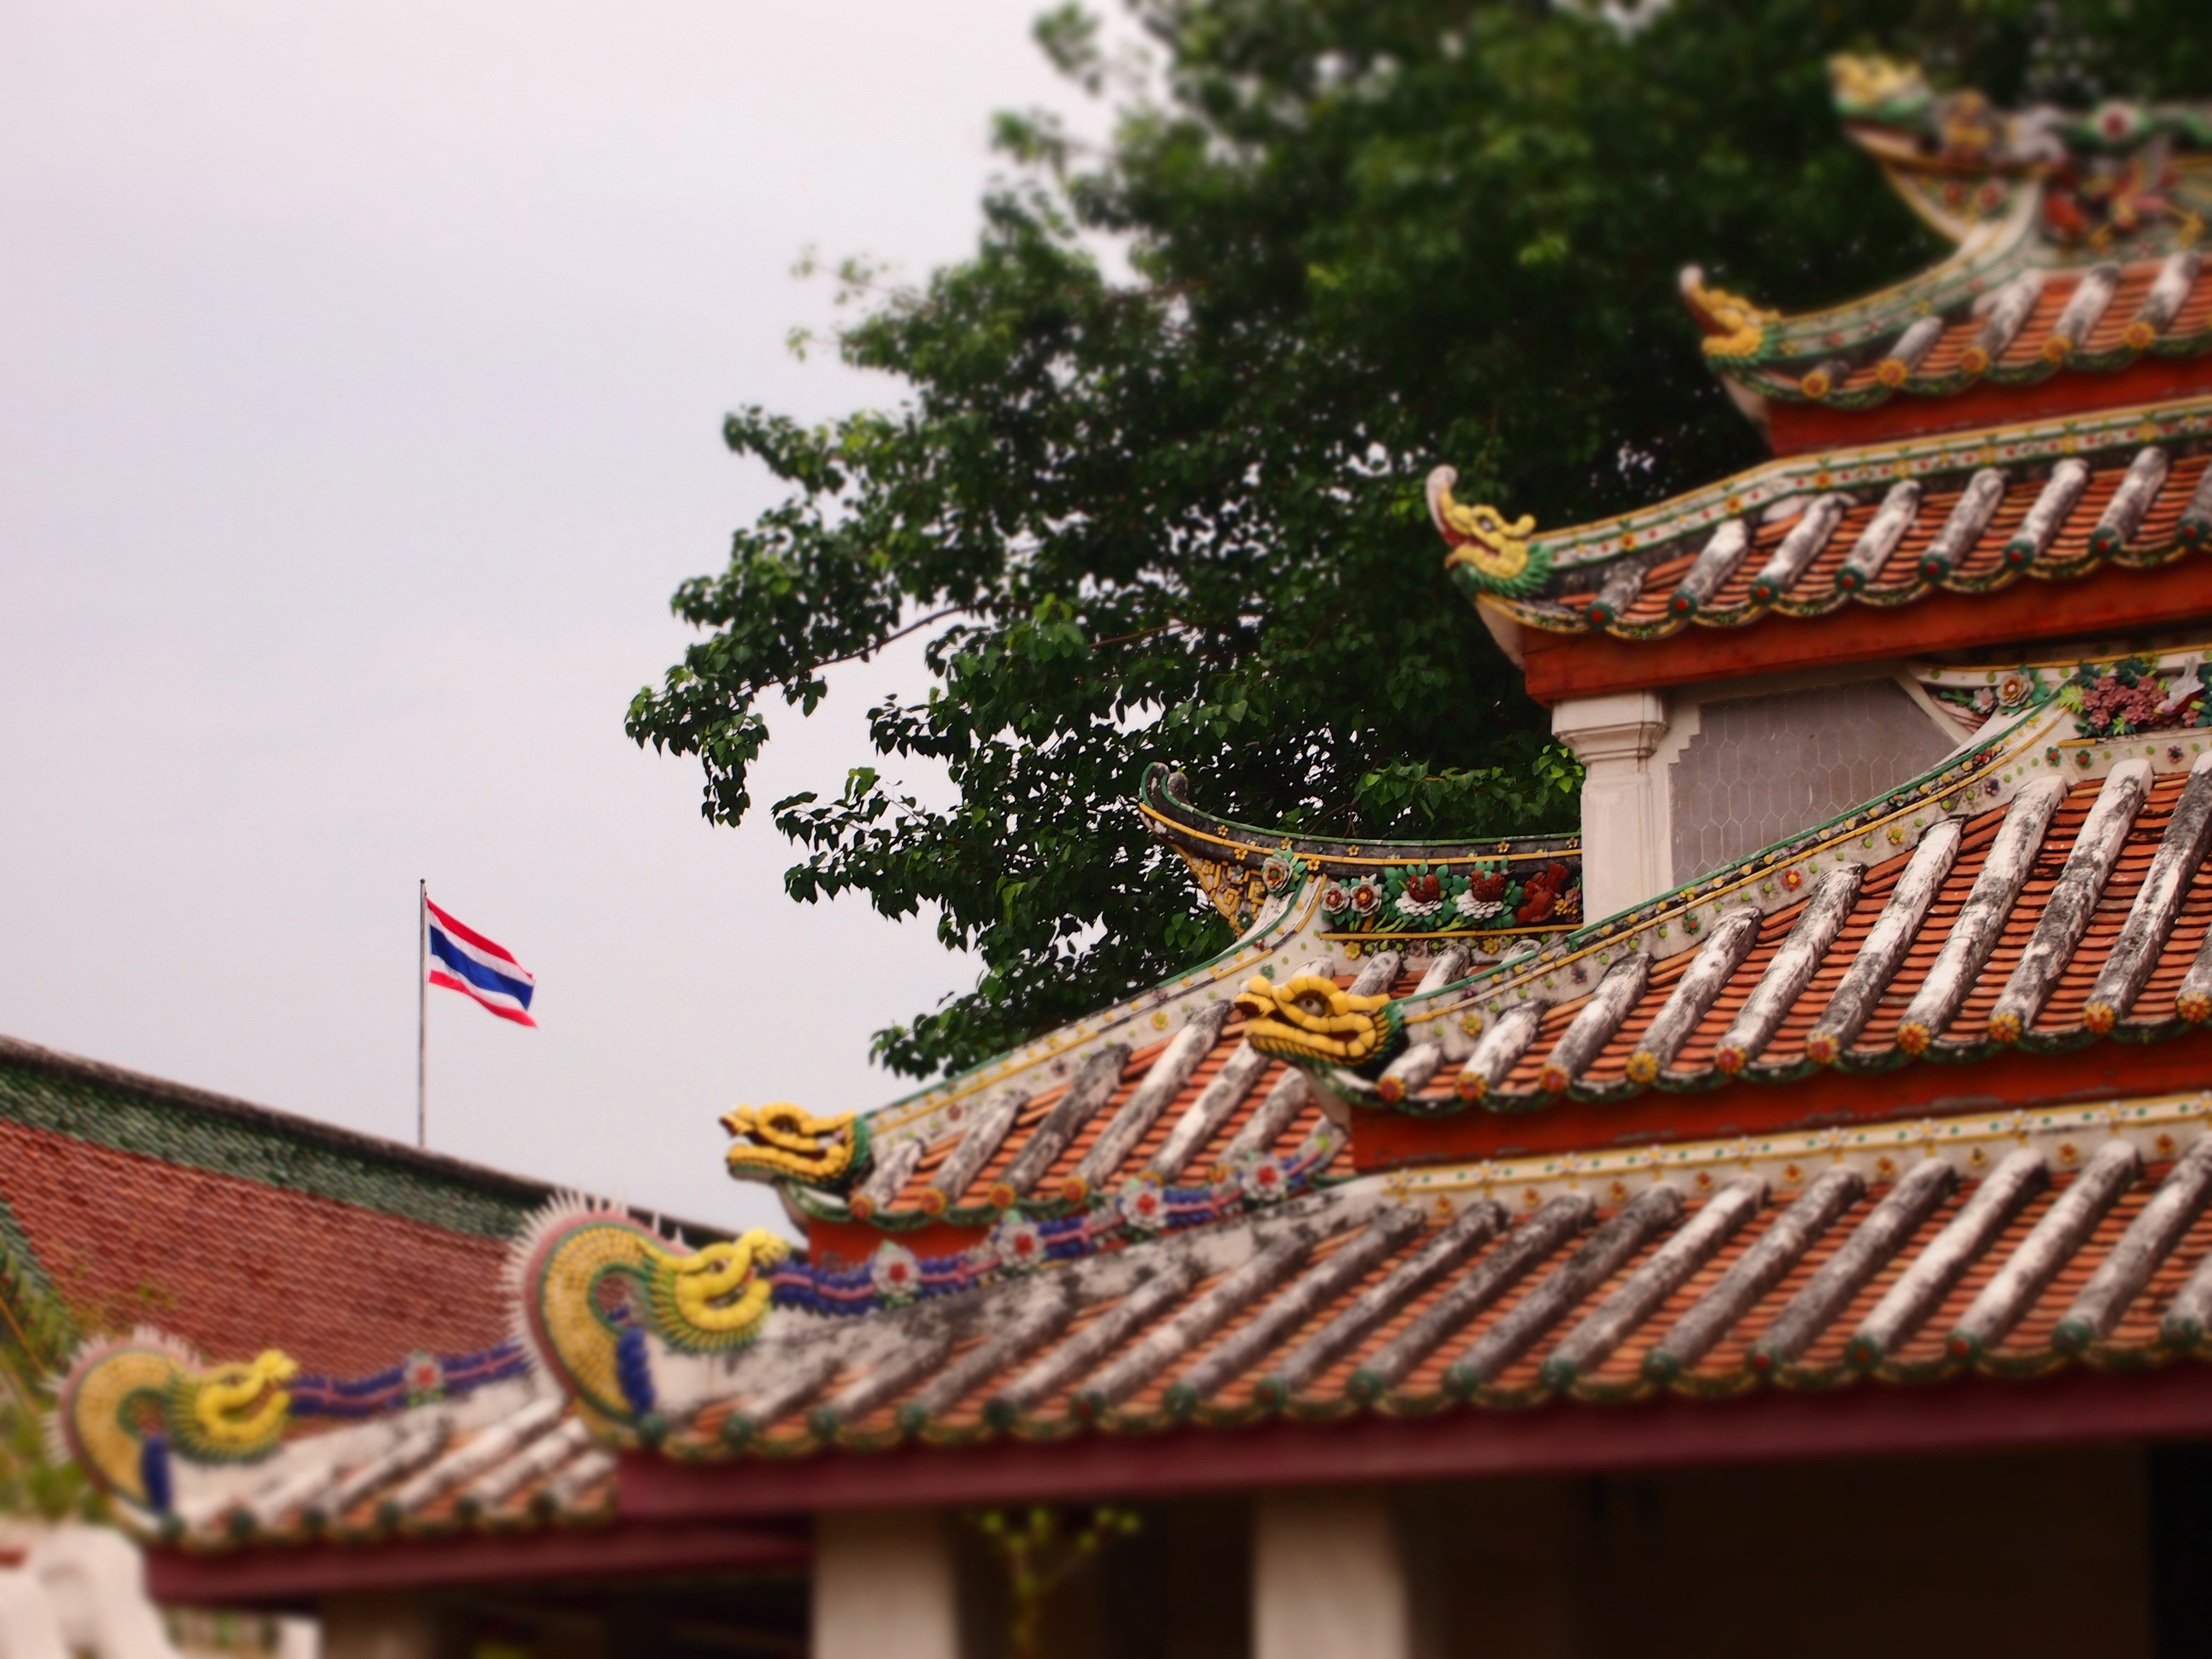
architecture, roof, travel, amusement park, religion, asia, tourism, place of worship, thailand, temple, resort, shrine, wat, dragons, hindu temple, shinto shrine